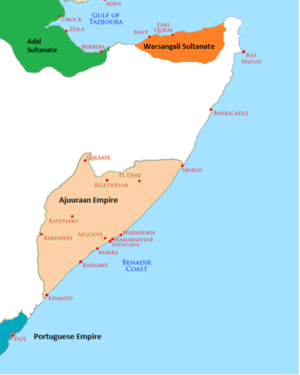
Le Sultanat Ajuran, également orthographié Ajuuraan, ou souvent tout simplement Ajuran, est un État musulman somali qui a dirigé et développé, du XIIIᵉ siècle au XVIIᵉ siècle, une importante partie de la Corne de l'Afrique ainsi qu'une partie du commerce maritime dans l'océan Indien. Il faisait partie des différents sultanats somaliens qui ont régné sur une grande partie de la Corne de l'Afrique au Moyen Âge. Grâce à une solide administration centralisée et une posture militaire agressive à l'égard des envahisseurs, le Sultanat Ajuran a résisté avec succès aux invasions oromos ainsi qu'aux incursions portugaises au cours de la Gaal-Madow et de la guerre Ajuran-Portugal. Les itinéraires de commerce datant de l'Antiquité et du début de l'époque médiévale ont été renforcés ou rétablis par le Sultanat et le commerce extérieur dans les provinces côtières a prospéré avec des navires provenant de nombreux royaumes et d'empires d'Asie de l'Est, d'Asie du Sud, d'Europe, du Proche-Orient, d'Afrique du Nord et d'Afrique de l'Est.